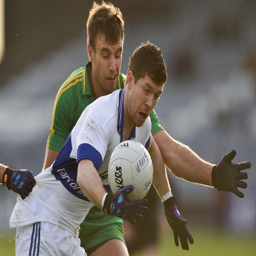
athlete is a key man for the champions